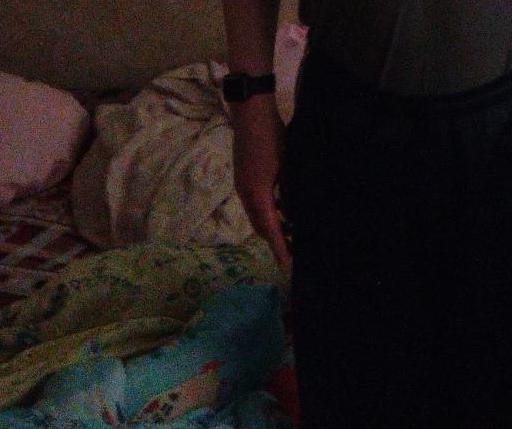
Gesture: no_gesture